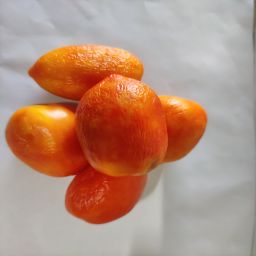
Crop: Tomato
Quality: Old